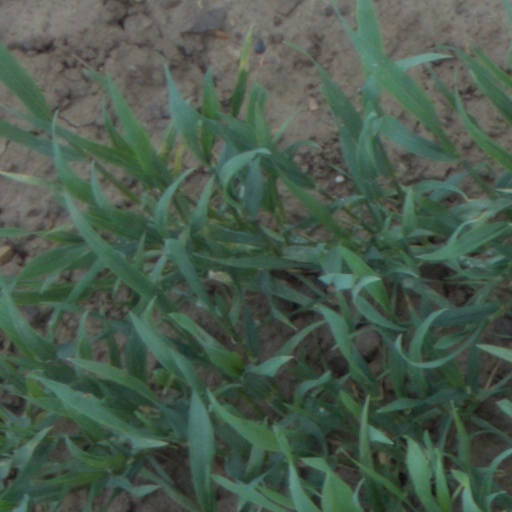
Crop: wheat